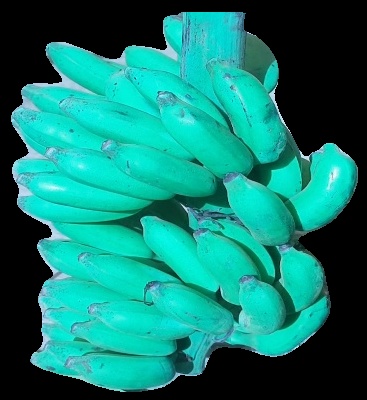
Variety: elakki-bale
Grade: grade3